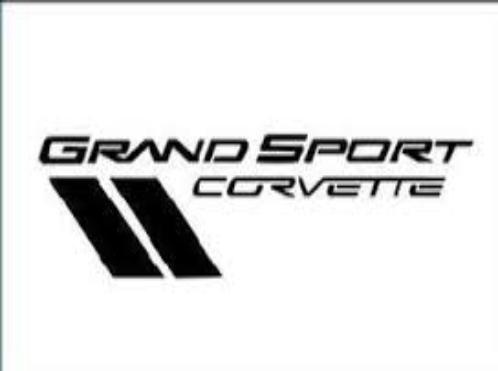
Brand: grand sport
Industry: Transportation